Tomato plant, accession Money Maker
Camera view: horizontal (90 deg, fisheye); turntable rotation: 120 degrees
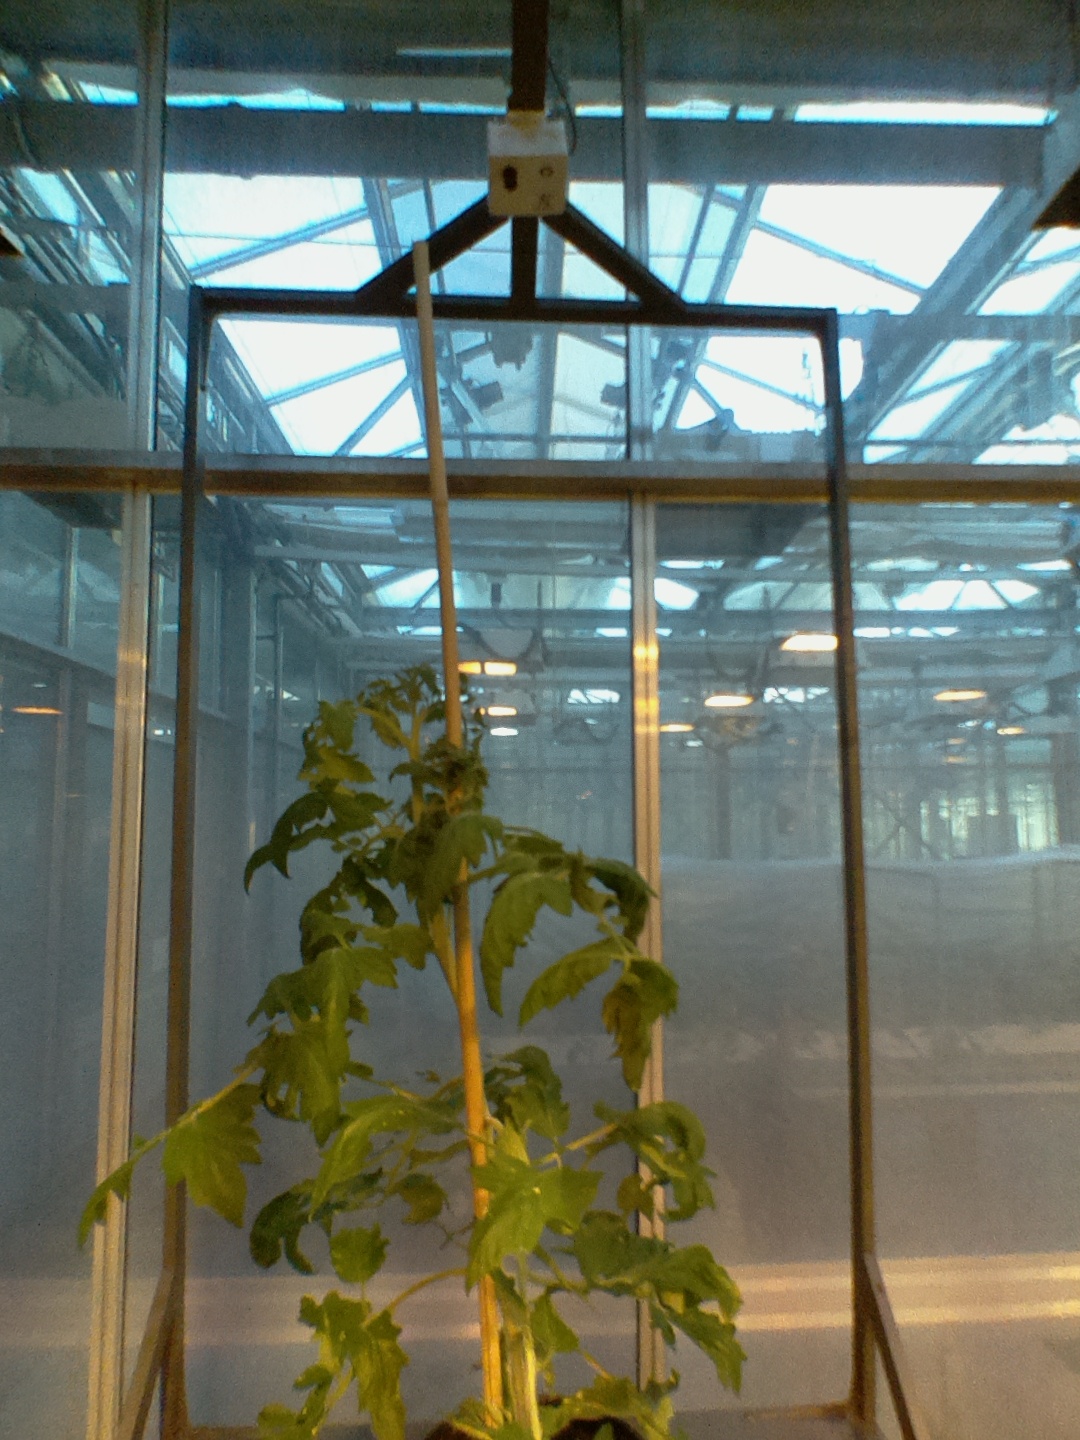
BBCH growth stage 64: 40%-50% of flowers open